Turks in Belgium

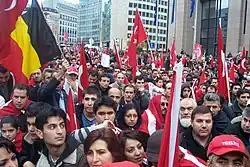
Turkish people gathering in Brussels.

Around half of Turkish Belgians live in the Flemish region, one-quarter in Wallonia, and one-quarter in Brussels. Turks from the same region in Turkey tend to congregate not only in the same cities but also in the same quarters. The majority of Turks live in the Schaerbeek commune. The Chaussee De Haecht street is heavily populated with Turkish immigrants, with its pizzerias, pastry shops, cafes, and barbers, is reminiscent of a Turkish street.